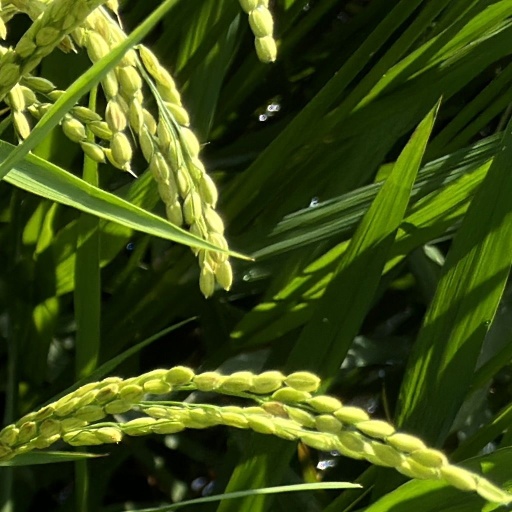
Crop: rice